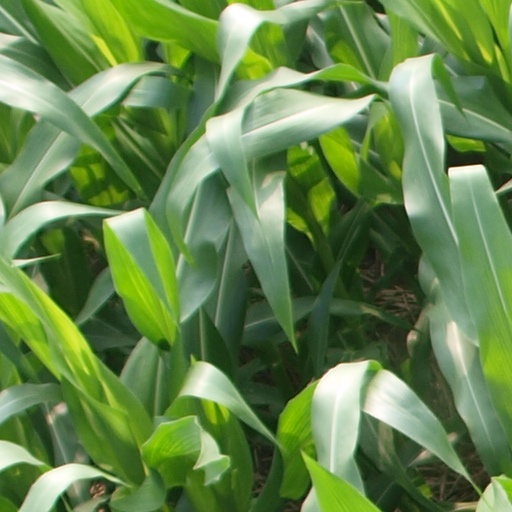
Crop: maize; corn